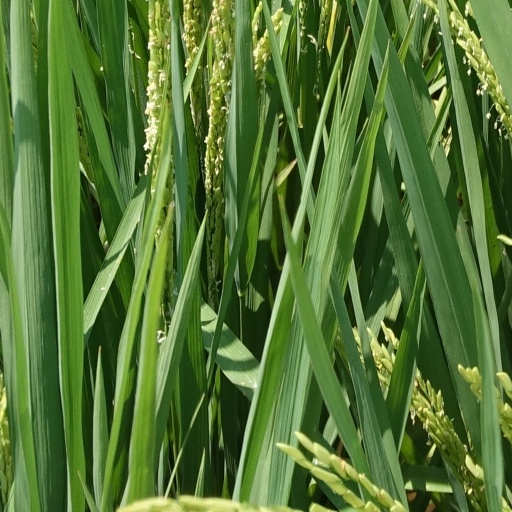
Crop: rice